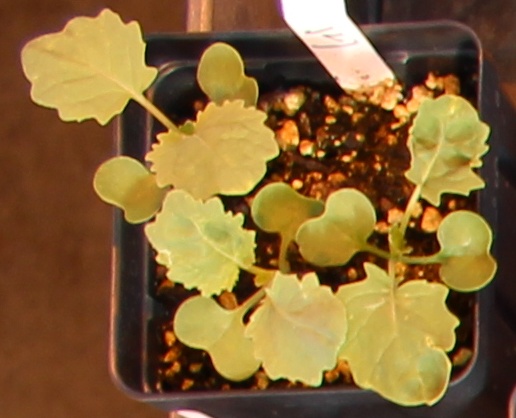
Label: Canola